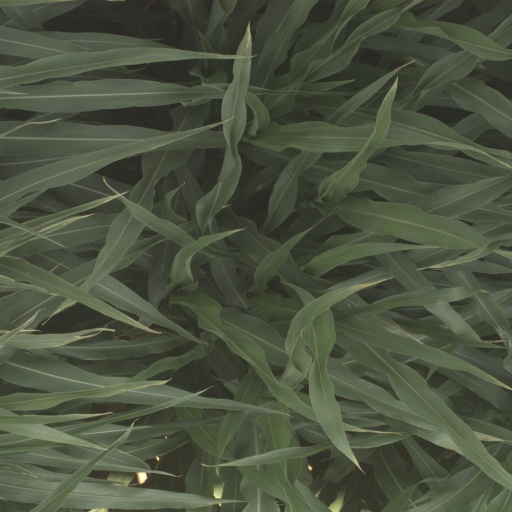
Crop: sorghum